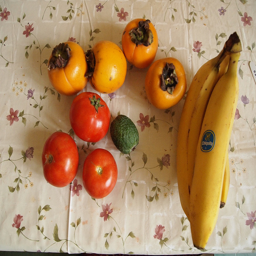
Persimmons, lime, bananas and tomatoes on a table.
A table with tomatoes, bananas and tomatillos on it.
Tomatoes, Peaches, and Bananas are sitting on a covered table.
A collection of fruit and vegetables sitting on a table
A table is adorned with red, yellow and green fruits and vegetables.